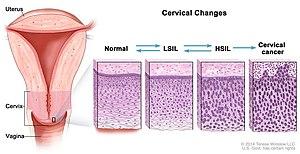
Les 3 types de dysplasies cervicales
Depuis la publication en 1943 de Diagnosis of Uterine Cancer by the Vaginal Smear, le dépistage du cancer du col utérin reposait sur la recherche de modification cellulaire des cellules du col de l'utérus pouvant aboutir à un cancer du col de l'utérus.